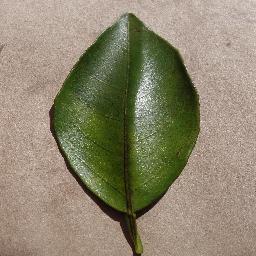
Label: Orange___Haunglongbing_(Citrus_greening)